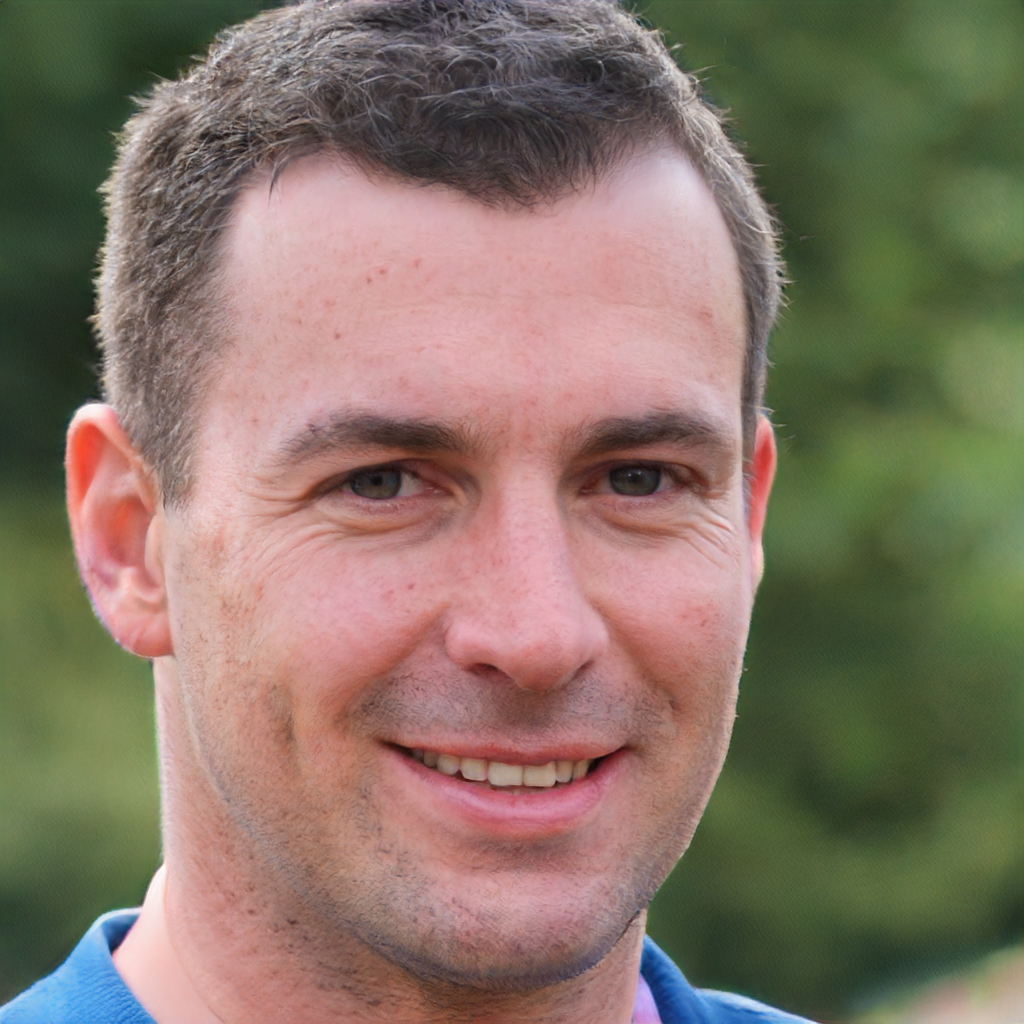
Gender: Male